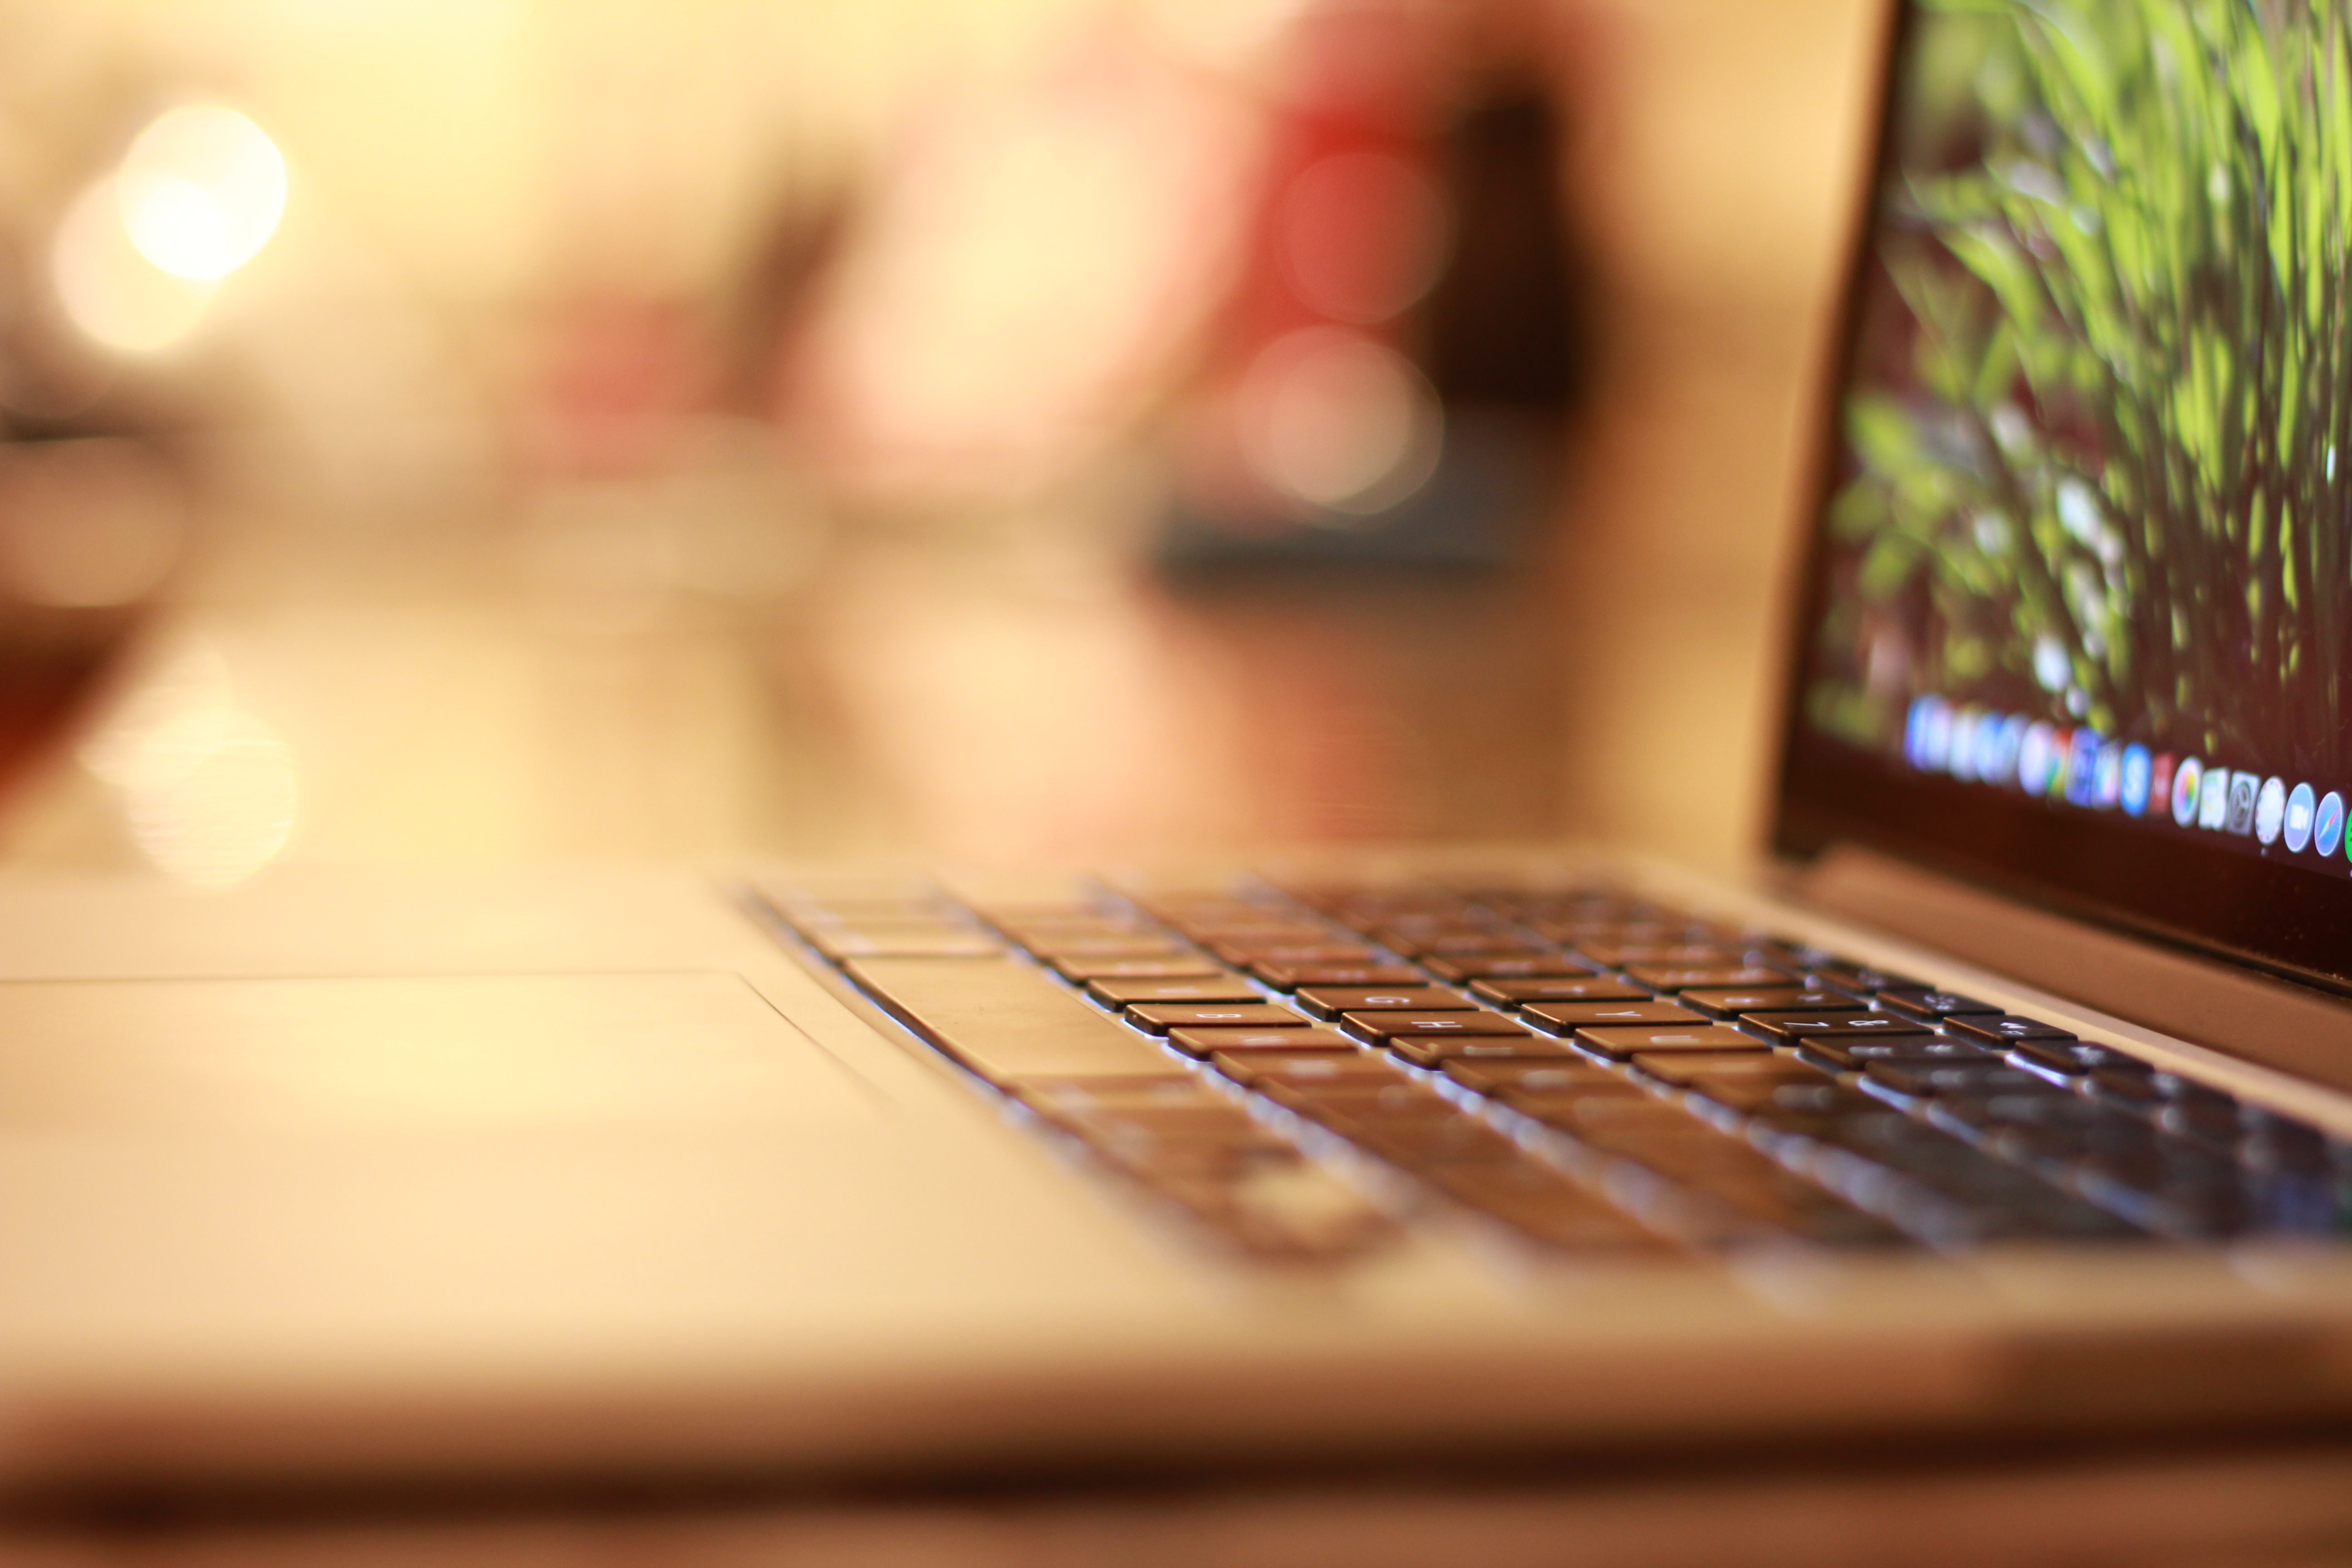
writing, hand, finger, close up, design